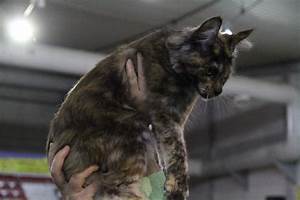
Label: cat